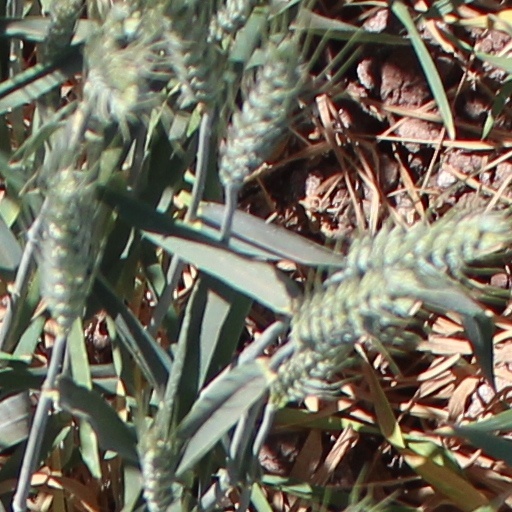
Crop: wheat